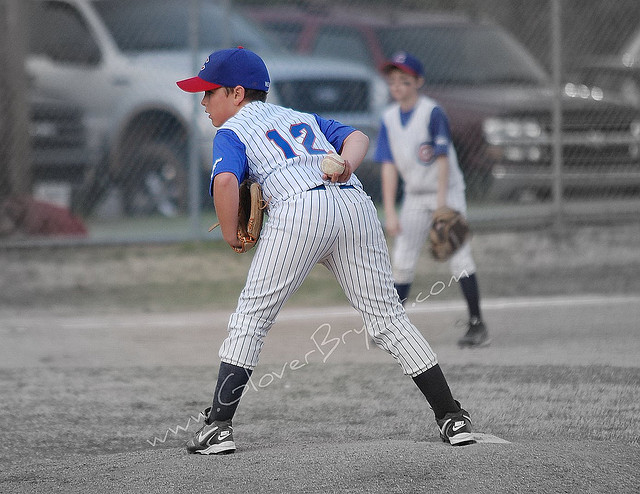
một vài cậu bé đang ở ngoài sân chơi bóng chày